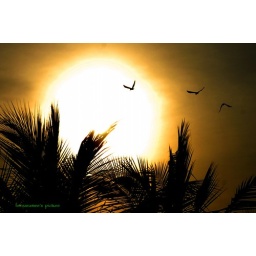
birds flying over sunset